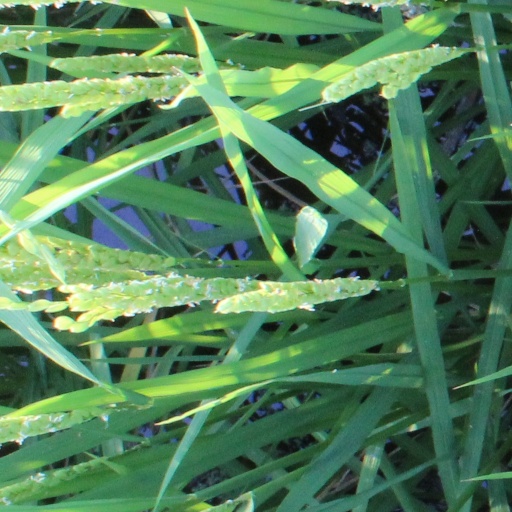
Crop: rice